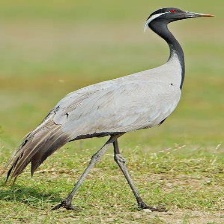
Species: DEMOISELLE CRANE
Scientific name: GRUS VIRGO
ImageNet parent category: crane